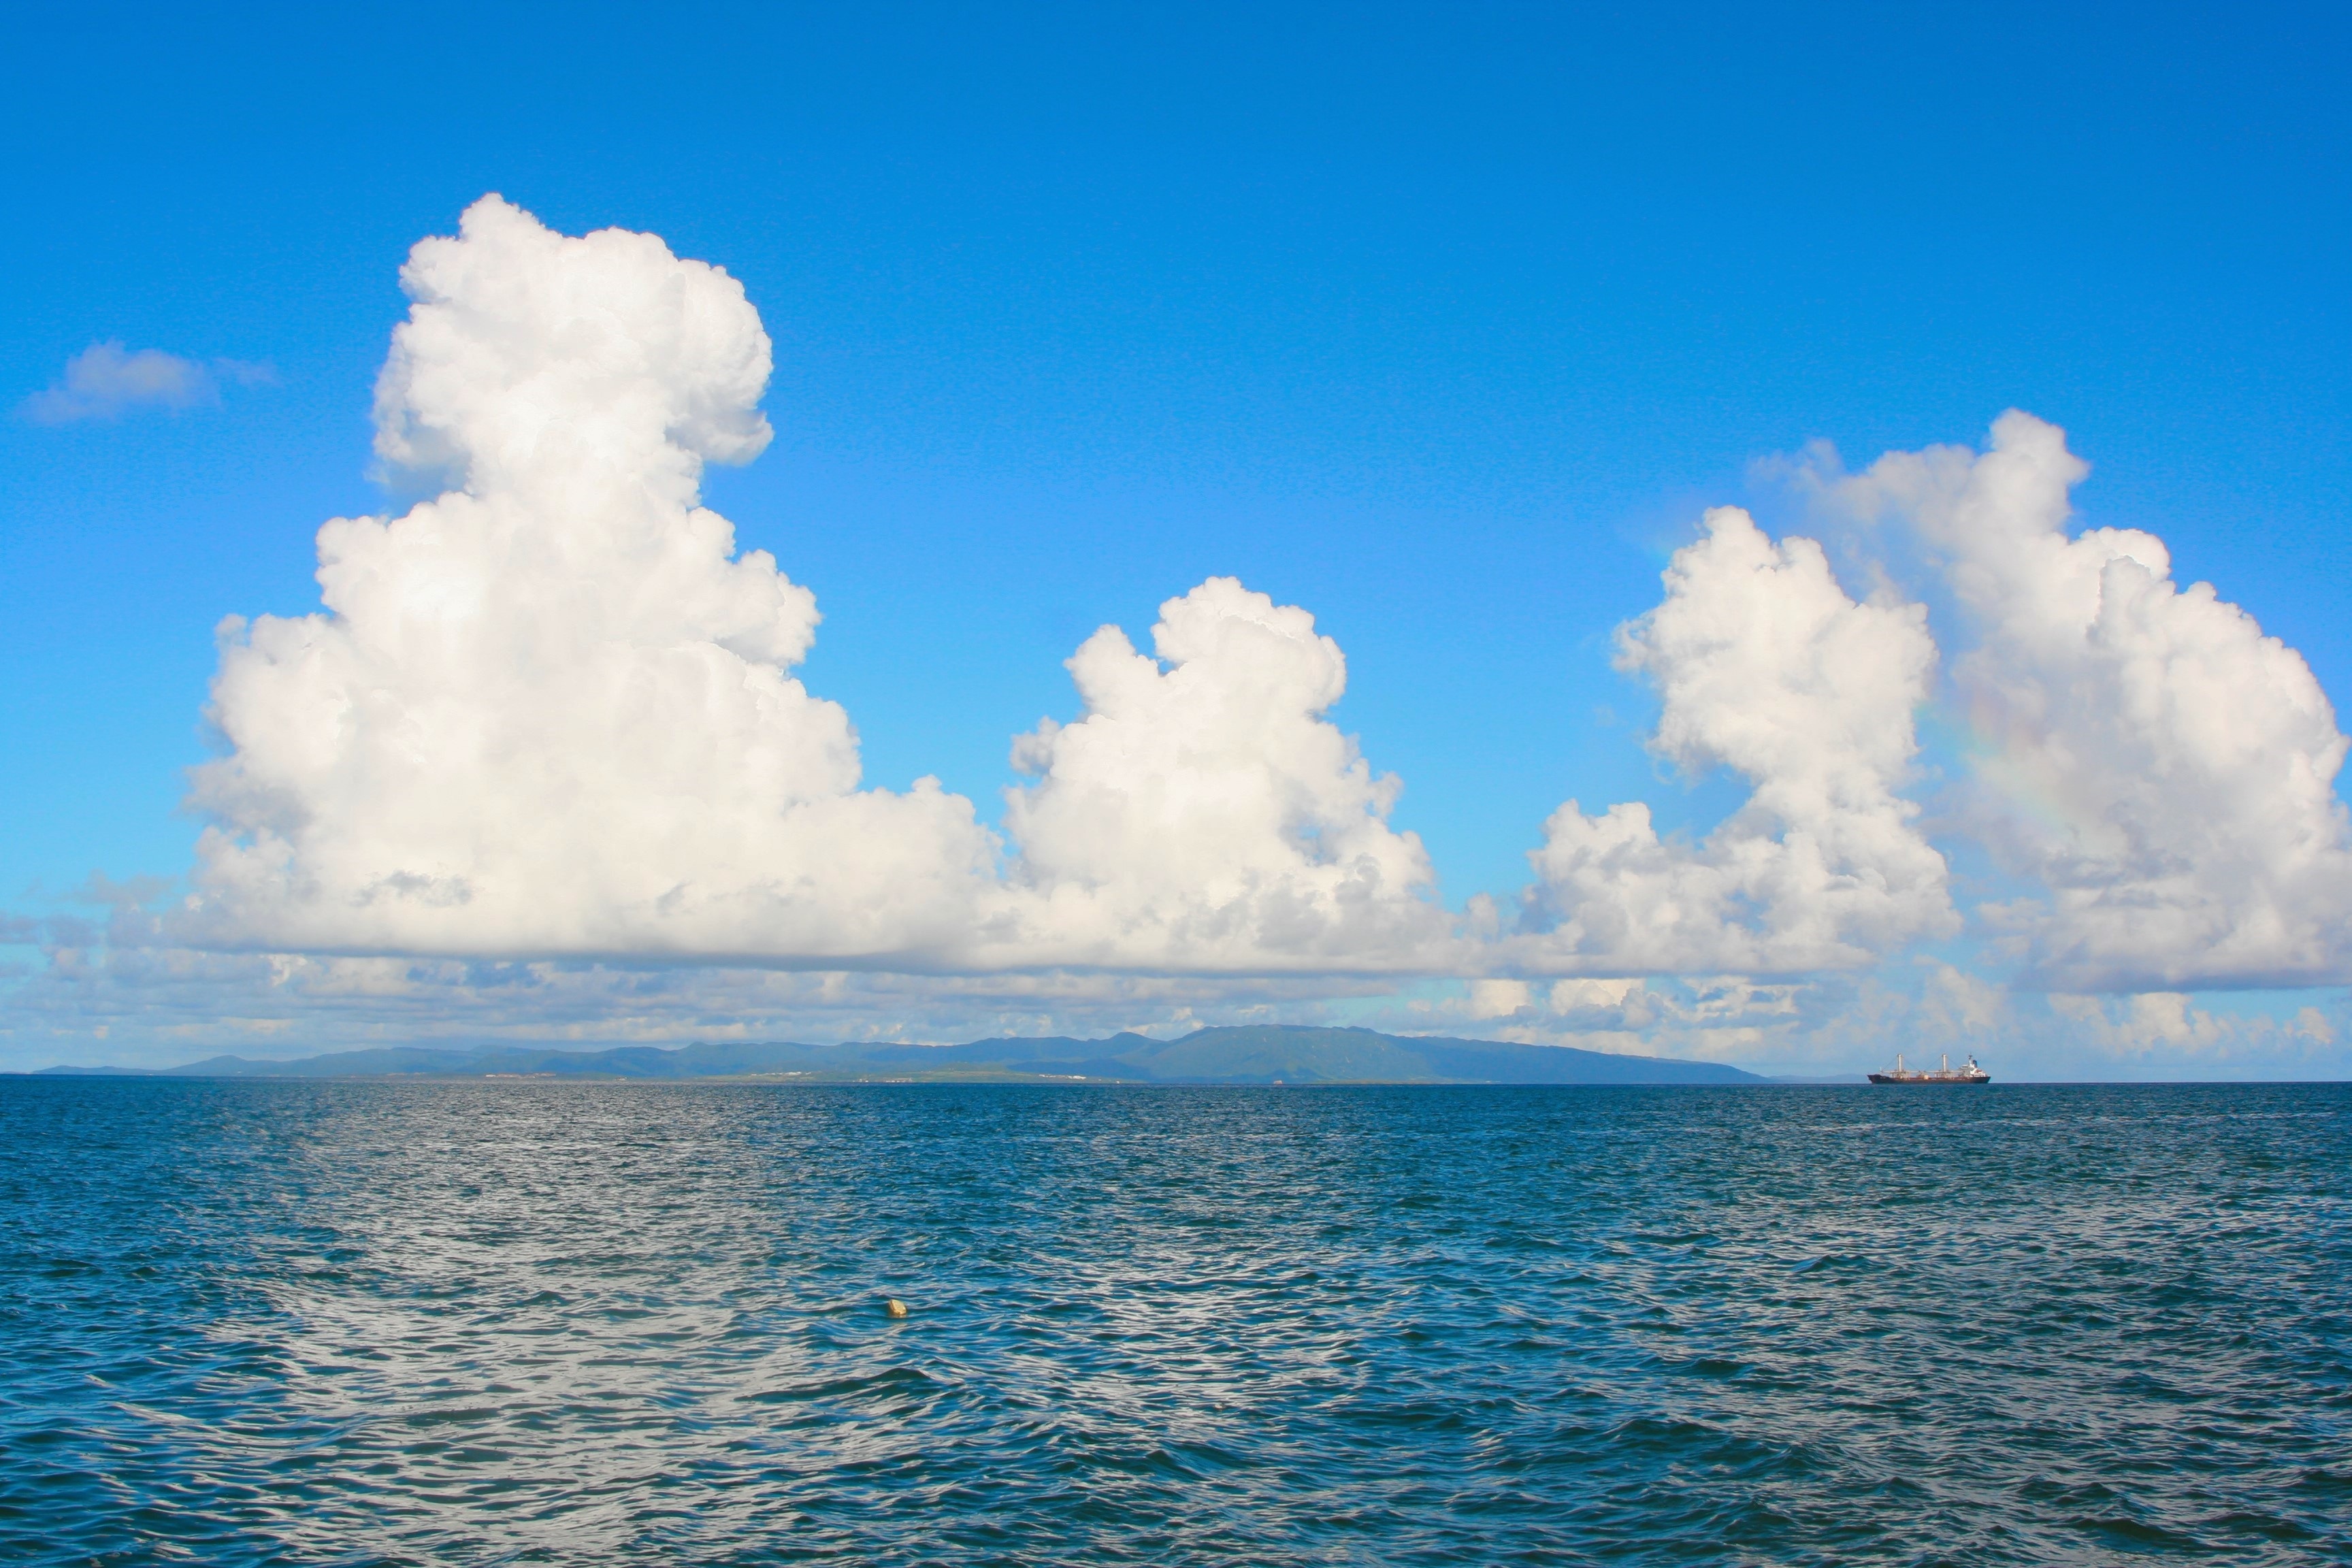
sea, ocean, horizon, cloud, sky, white, wave, cumulus, island, blue, japan, dream, rainbow, caribbean, cape, okinawa, sky blue, ishigaki island, antomasako, meteorological phenomenon, marine blue, iriomote, raged, wind wave